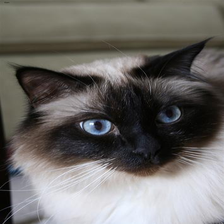
Species: cat
Breed: Birman